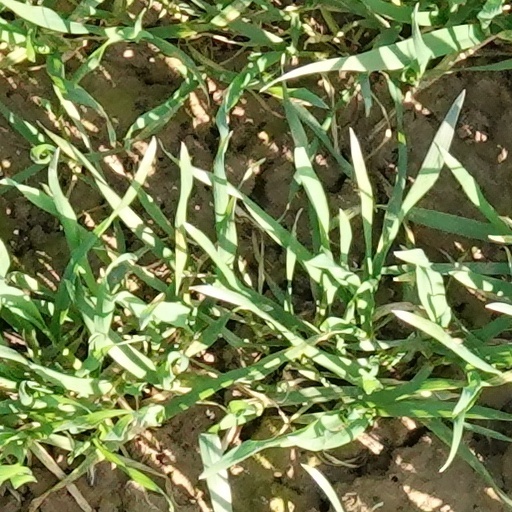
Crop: wheat